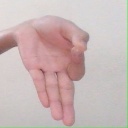
अक्षर: ज्ञ